Vincenzo Rugeri

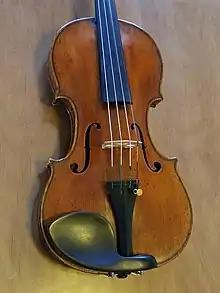
A Rugeri violin.

It is estimated that there are 38 violins, 15 cellos, and five or fewer violas made by Vincenzo Rugeri still in existence, for example: